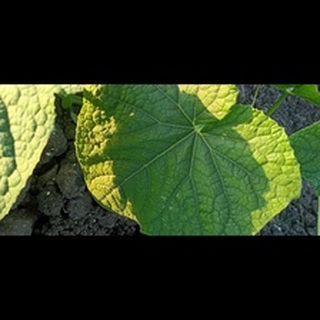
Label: healthy_cucumber